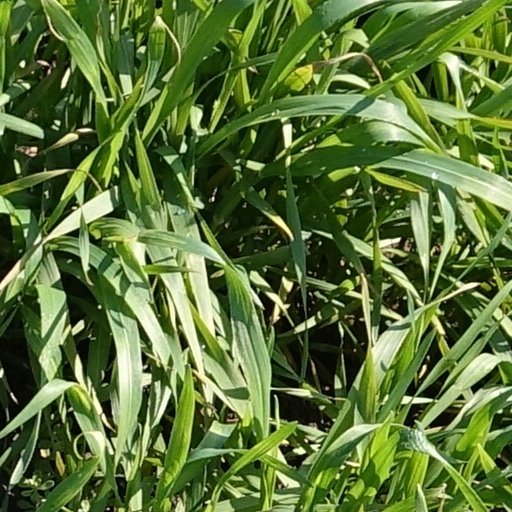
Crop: wheat